Māori protest movement

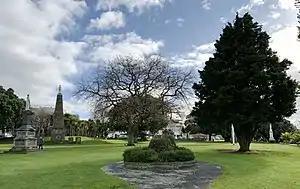
Moutoa Gardens in Whanganui. Seen in this photo: the Kemp Monument, the Māori War Memorial, the School Memorial and the Moutoa Monument.

For 79 days in 1995, people of the Whanganui tribes occupied historic Pākaitore (Moutoa Gardens), beside the river and within the city of Whanganui. This protest was resolved peaceably, and a tripartite agreement with government and local government has since been signed. At the heart of all this is the Whanganui tribes' claim to the river, which is still seen as both an ancestor and a source of material and spiritual sustenance. "We were forced to leave, and it shouldn't be lost on anybody that we upheld our dignity," protest leader Ken Mair told a press conference in Whanganui 18 May 1995 following the end of the occupation."